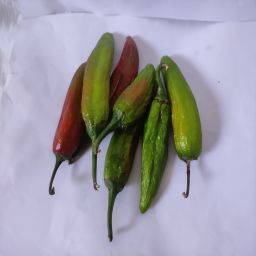
Crop: New Mexico Green Chile
Quality: Old